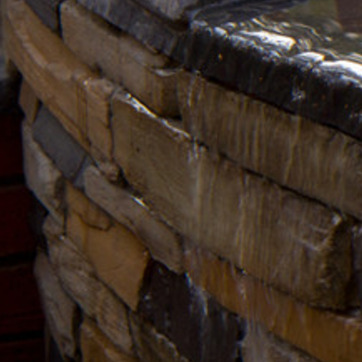
Material: brick